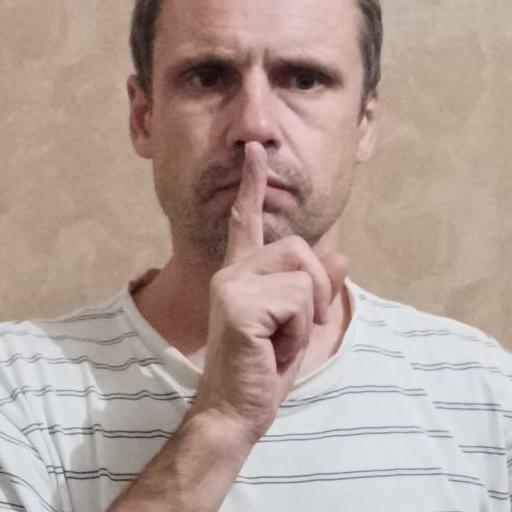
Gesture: mute